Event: Hurricane Matthew
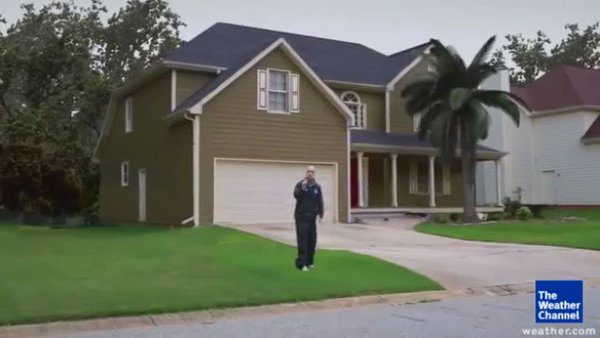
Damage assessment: no_damage